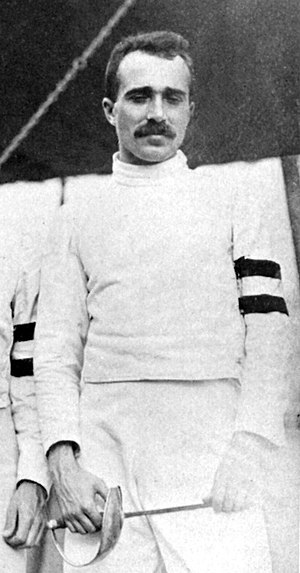
Péter Tóth
Péter Tóth var en ungarsk fægter som deltog under OL 1908 i London, 1912 i Stockholm og 1928 i Amsterdam.